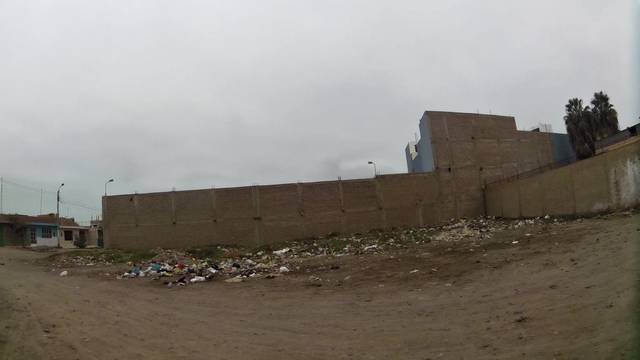
Region: Peru
Coordinates: -13.717, -76.212